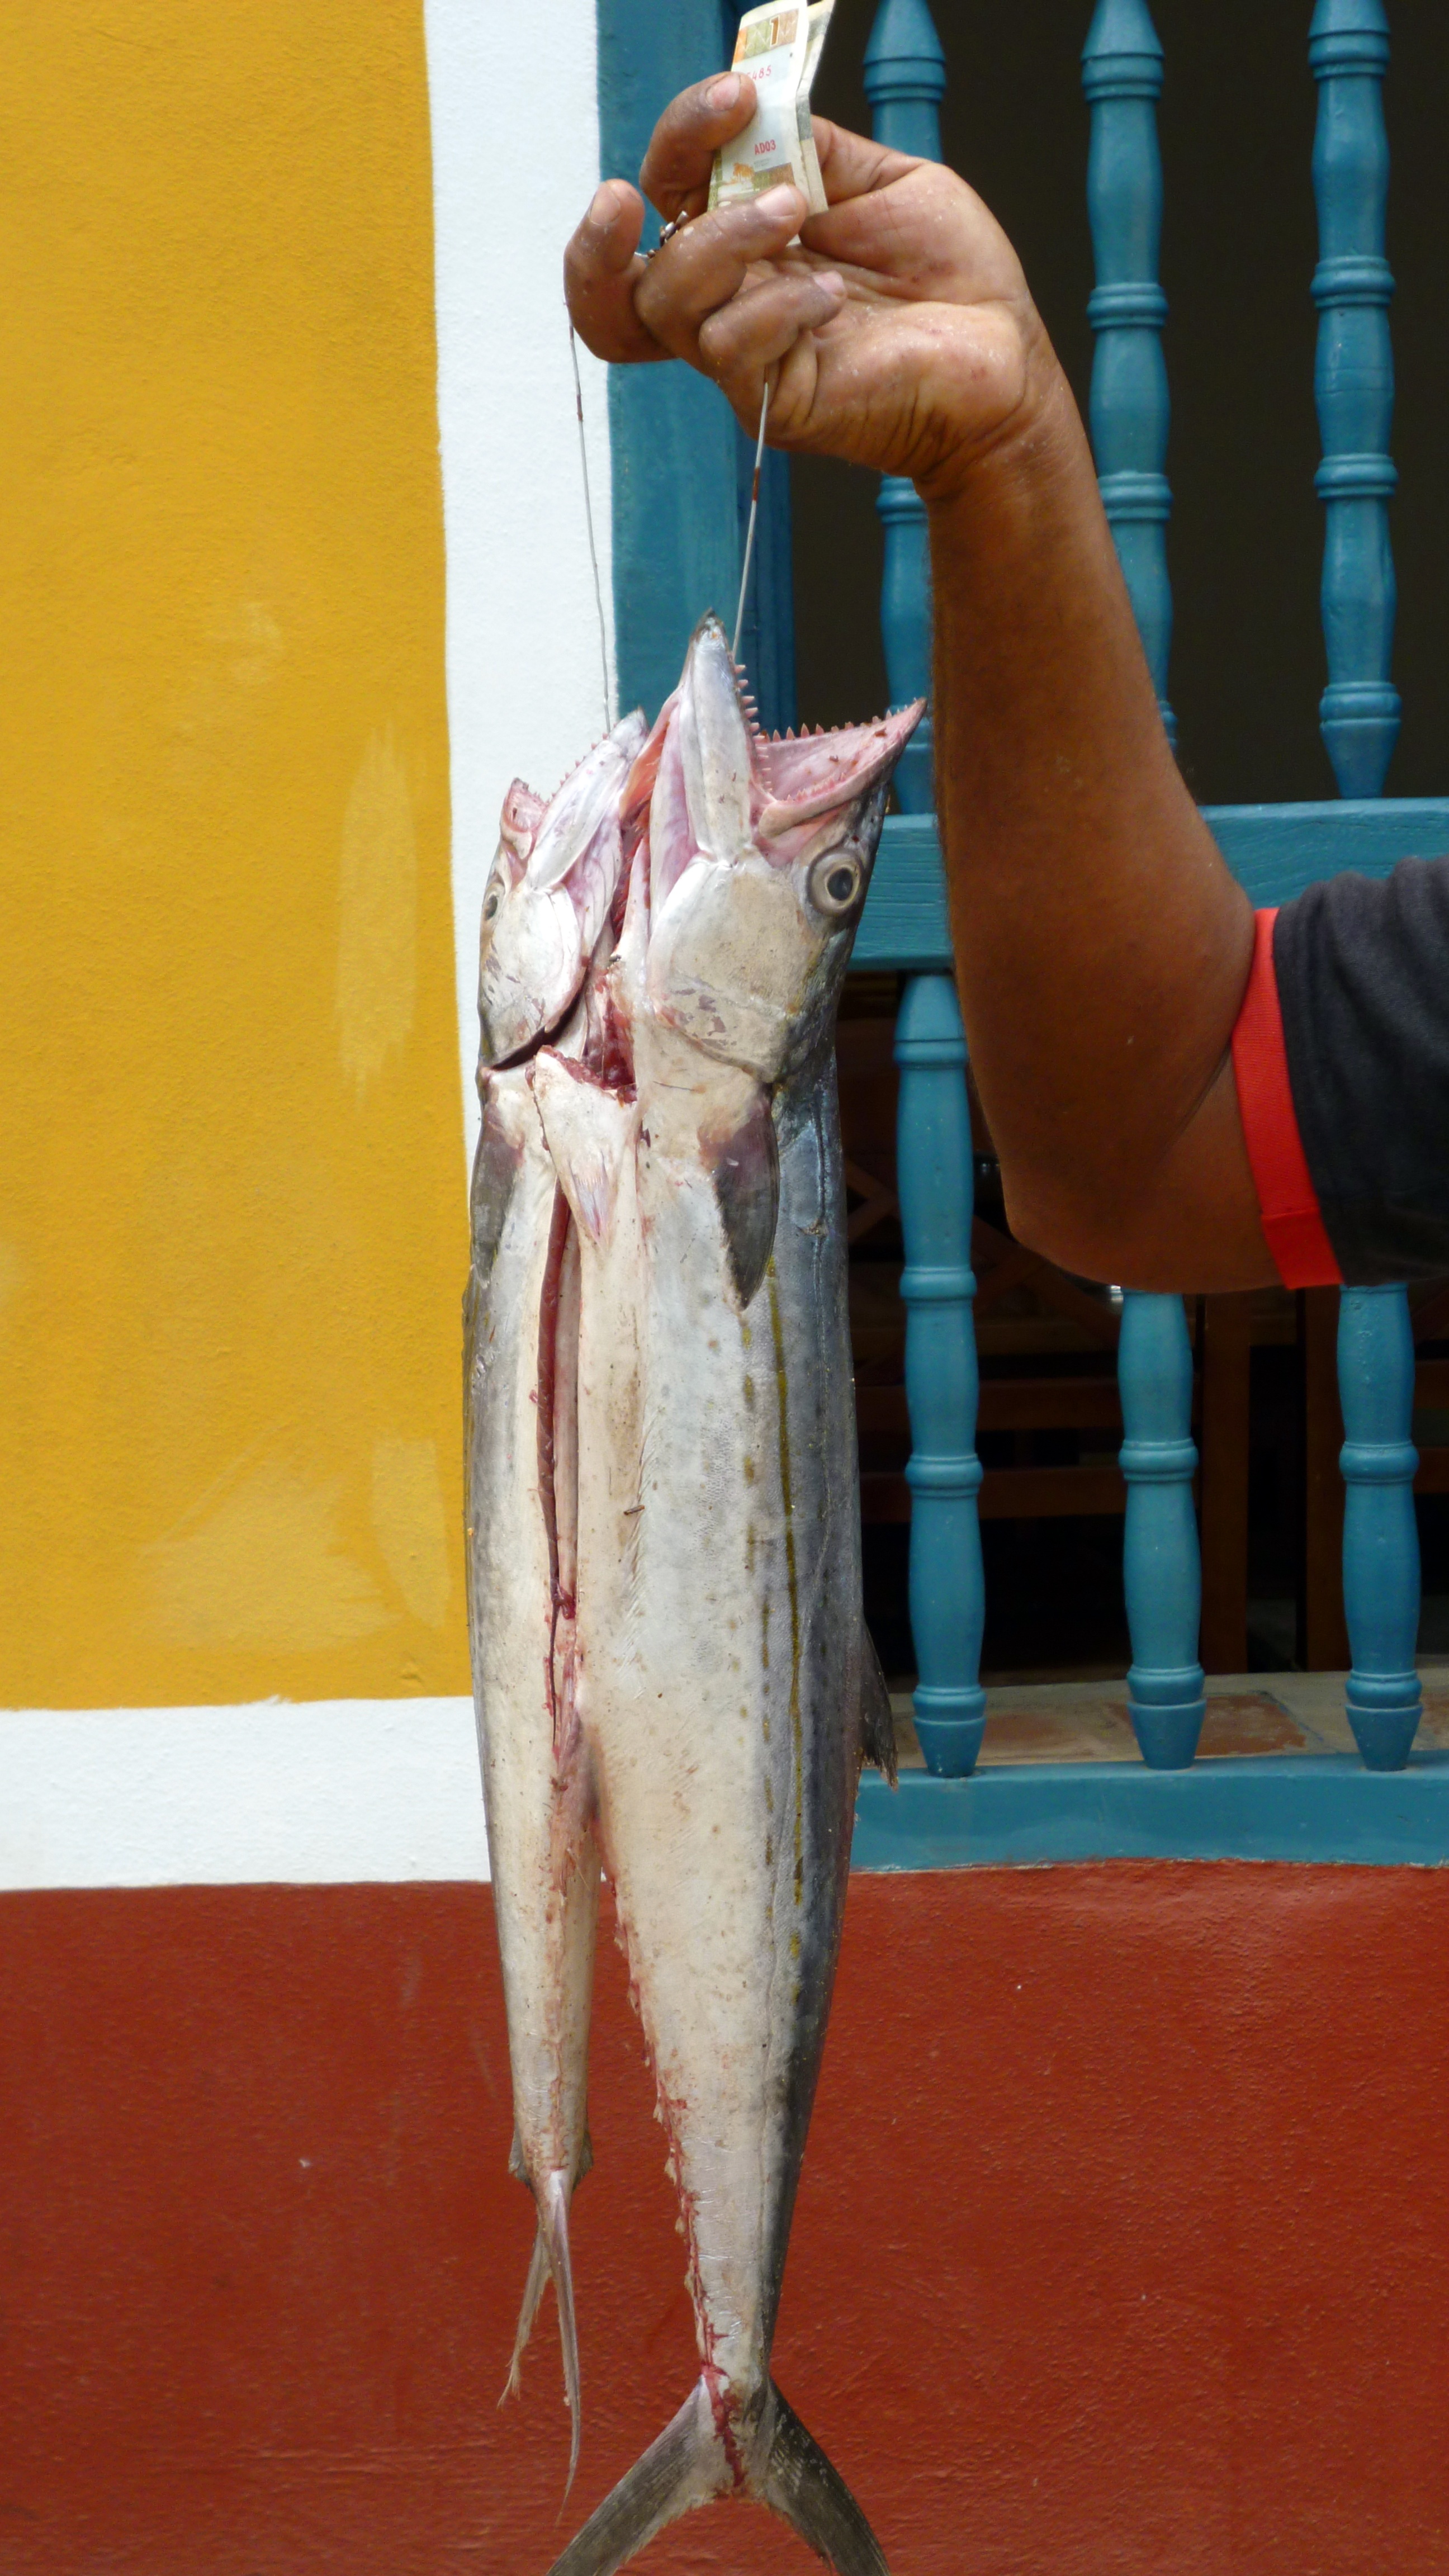
animal, fishing, fish, cuba, cod